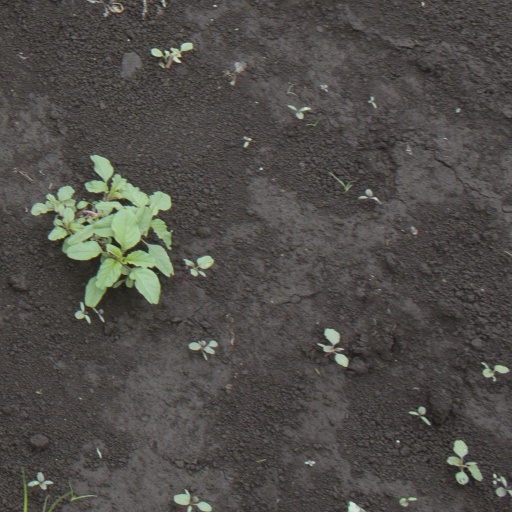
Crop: soybean